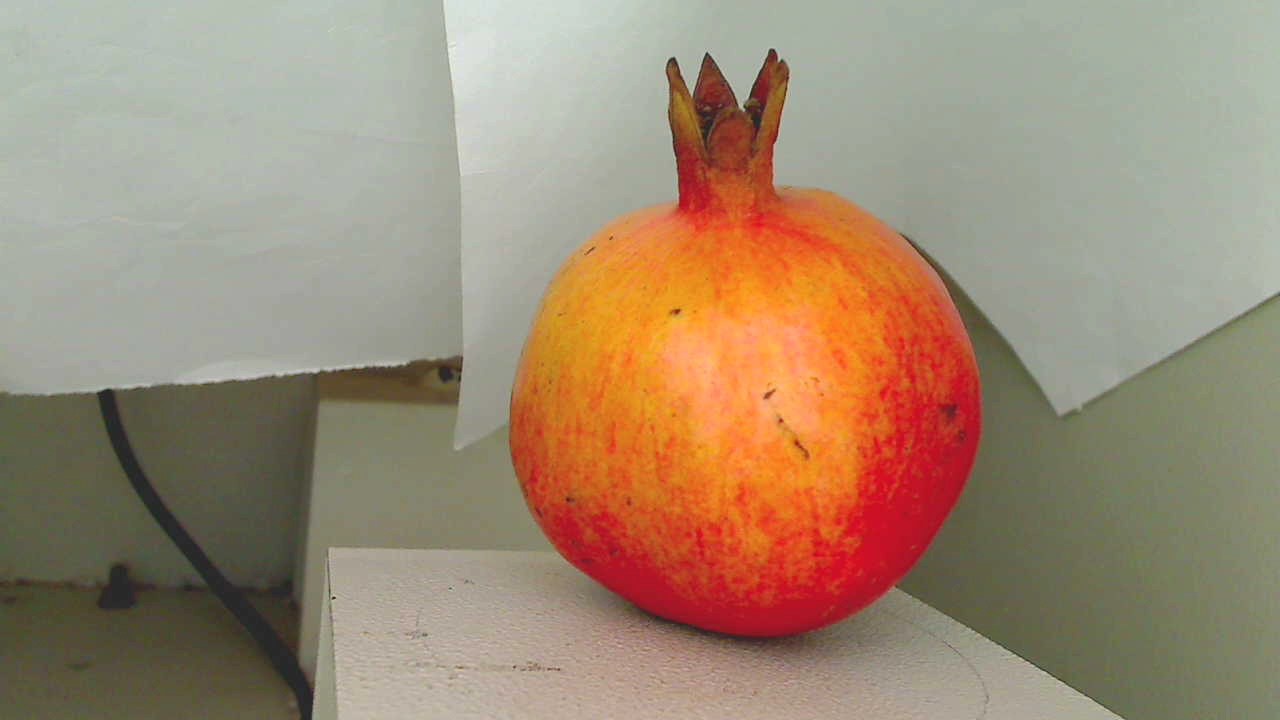
Grade: grade-3
Quality: quality-4